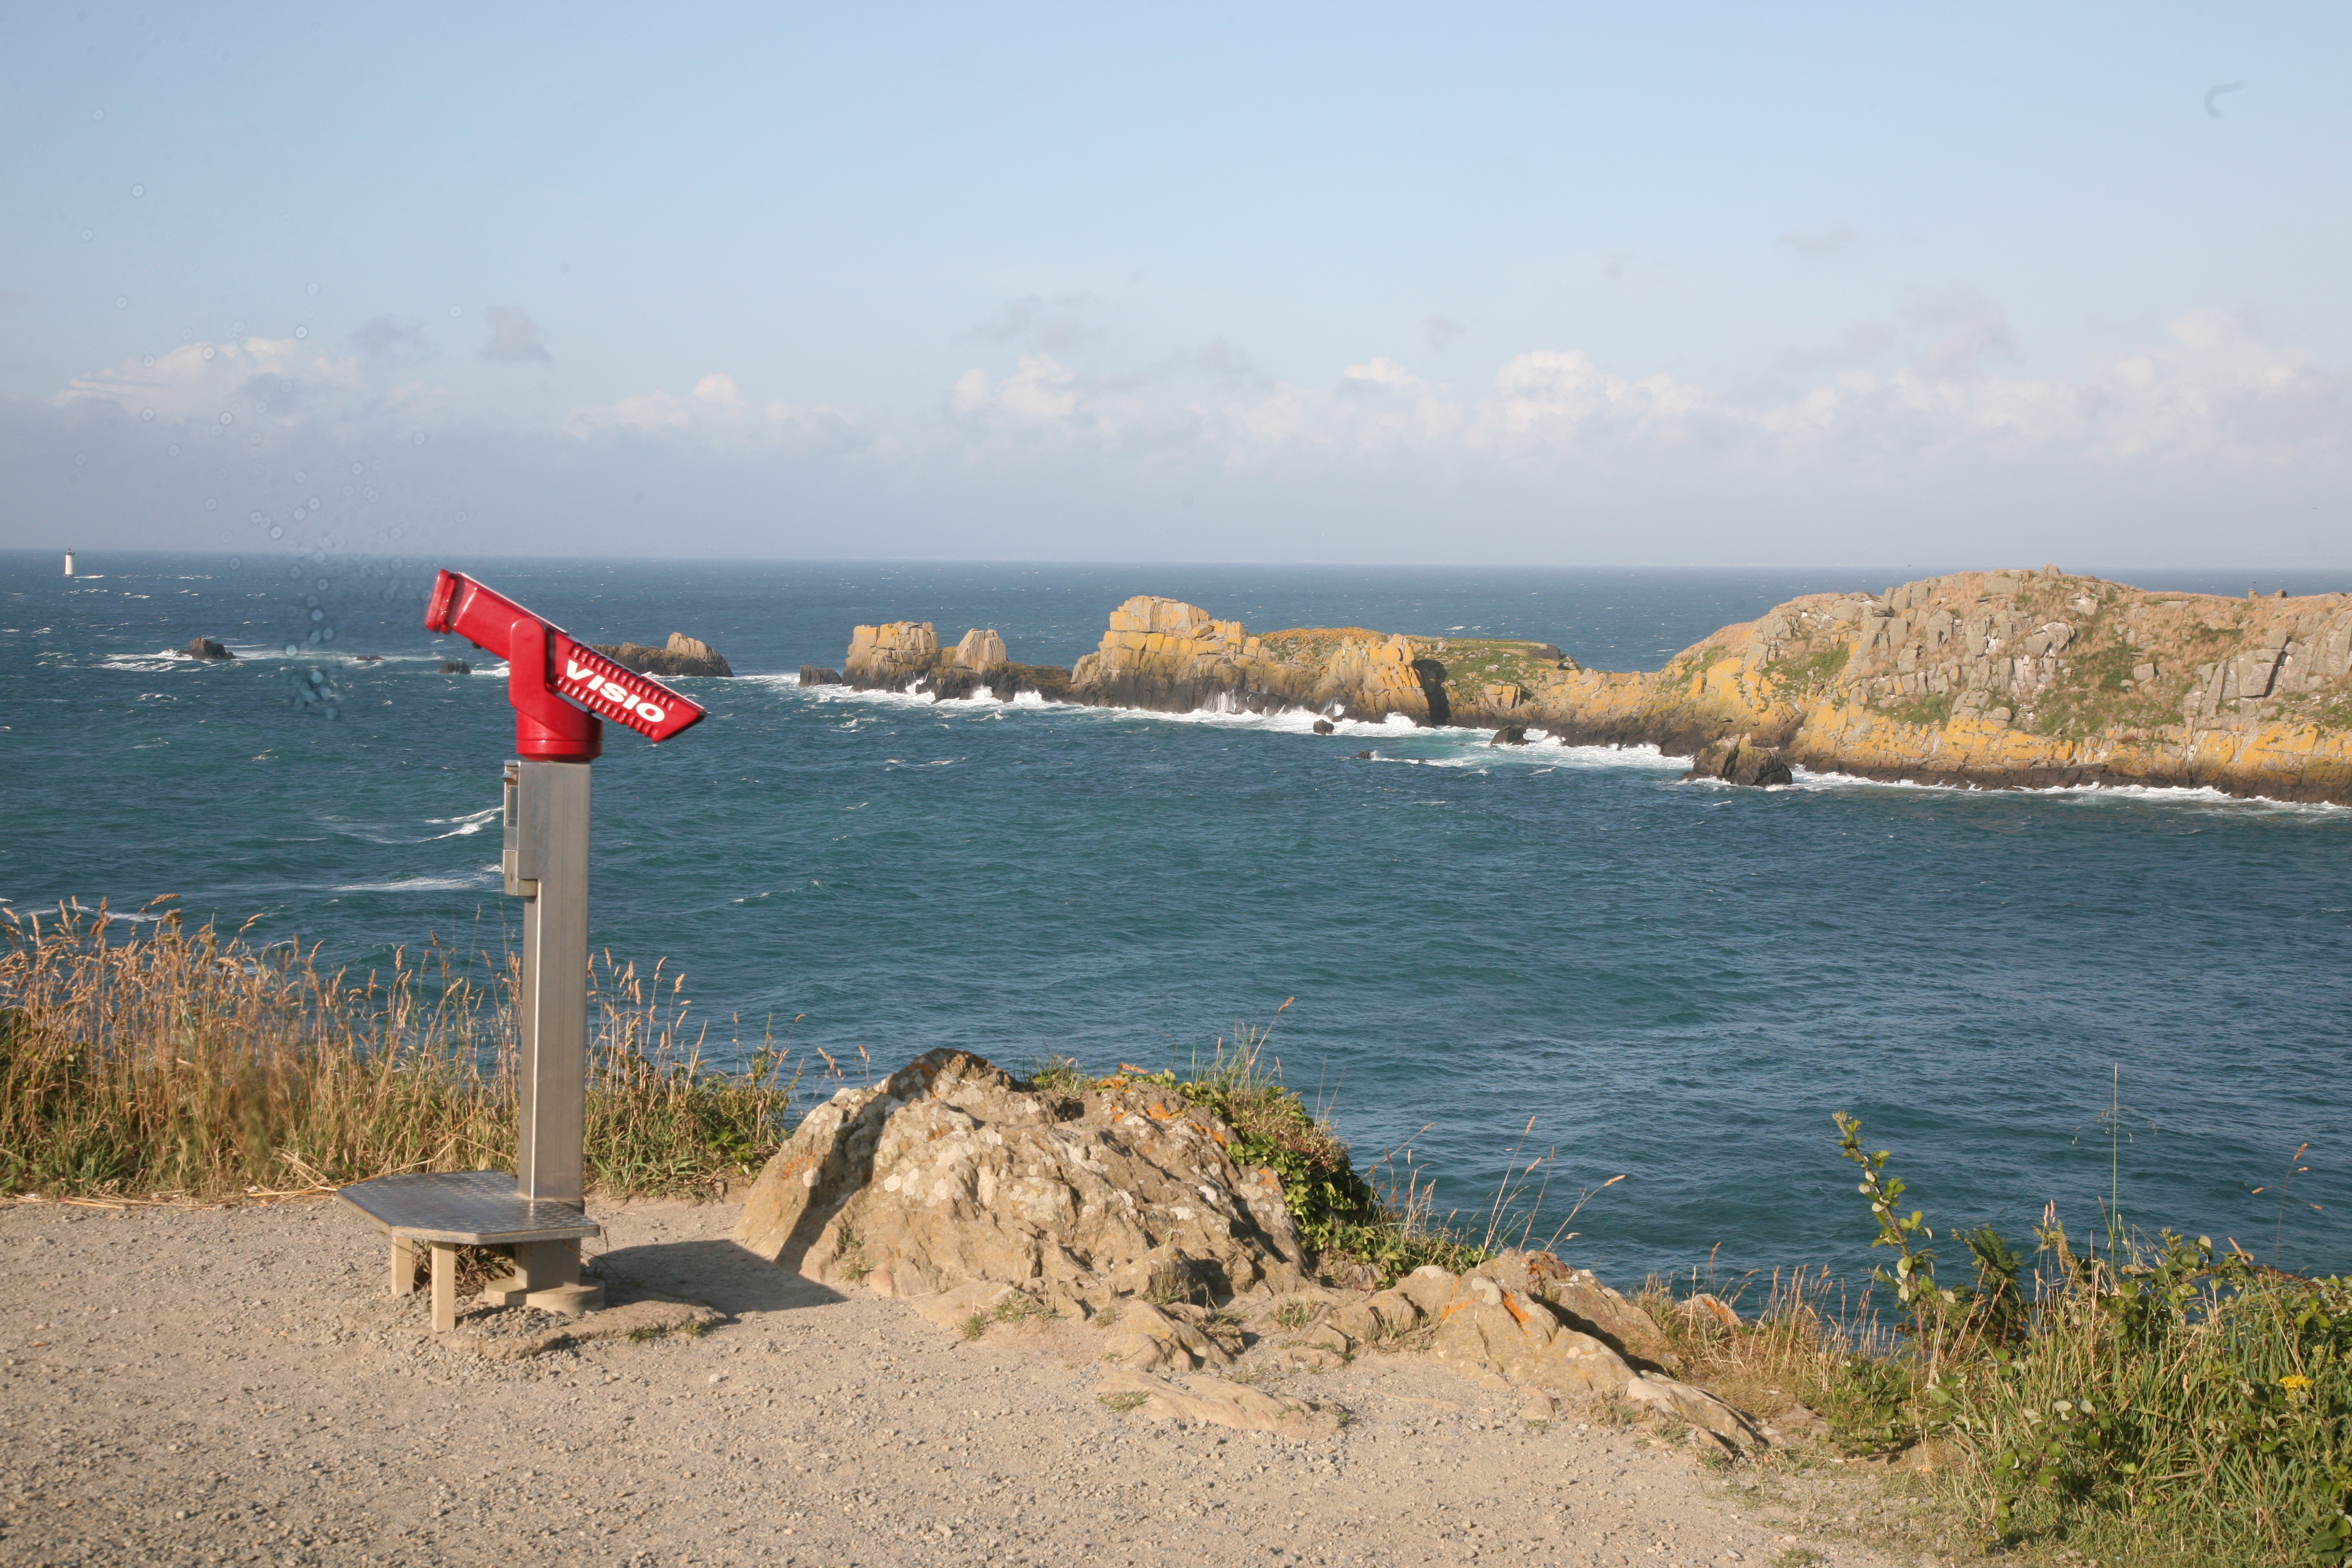
beach, sea, coast, water, sand, ocean, shore, lake, vacation, cliff, cove, bay, reservoir, terrain, body of water, mer, vent, channel, cume, vague, rocher, cape, bretagne, manche, ileetvilaine, pointedugrouin